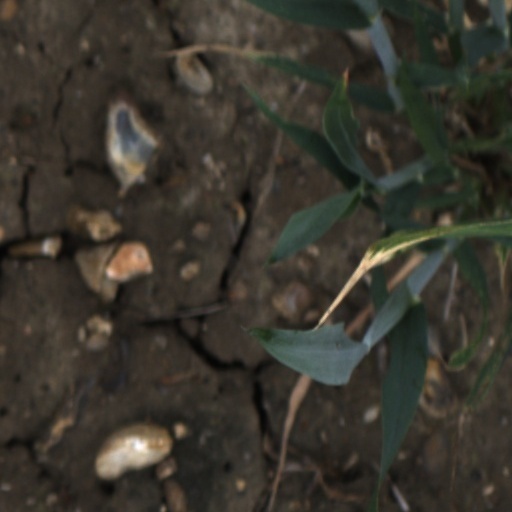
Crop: wheat